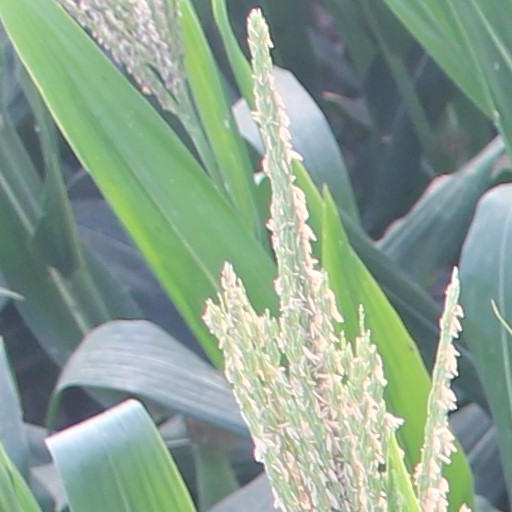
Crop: maize; corn